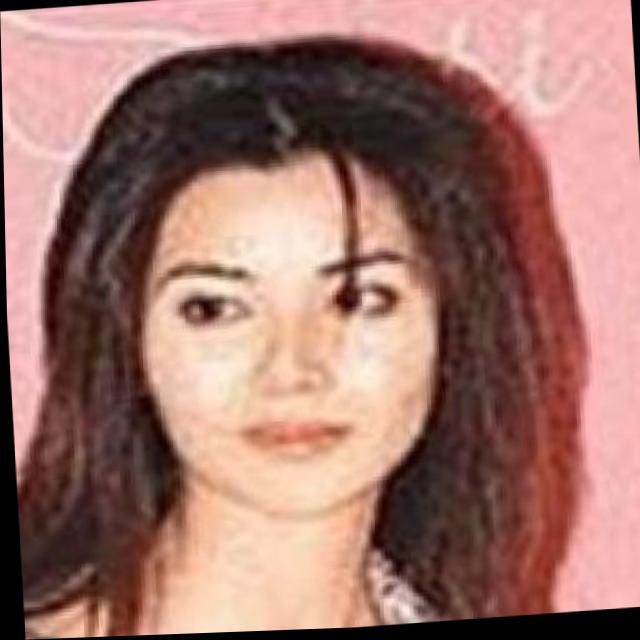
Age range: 21-44